Midrash

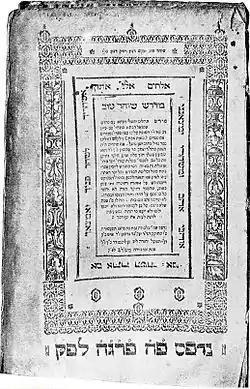
Title page, Midrash Tehillim

Midrash (or "midrashot") is an expansive Jewish Biblical exegesis using a rabbinic mode of interpretation prominent in the Talmud. The word itself means "textual interpretation", "study", or "exegesis", derived from the root verb, which means "resort to, seek, seek with care, enquire, require".